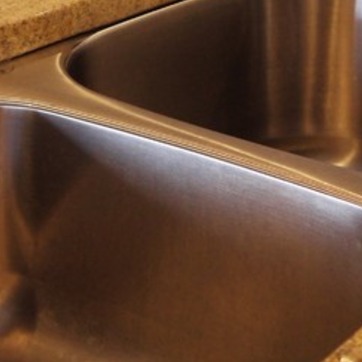
Material: metal